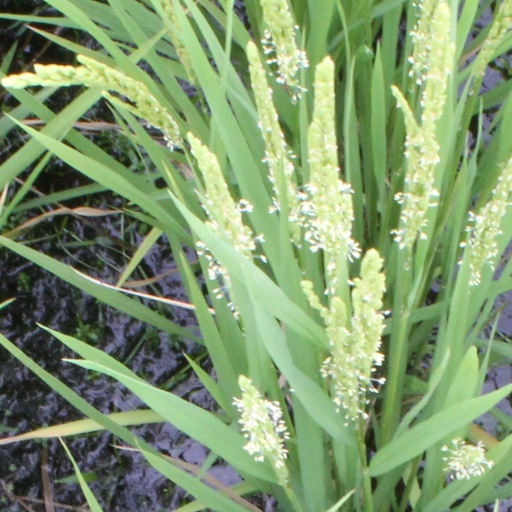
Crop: rice